Crowdy Head Light

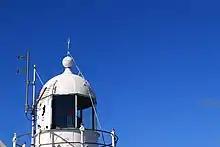
Crowdy Head Light, detail of the lamp.

The current lighthouse is the last of five lighthouses of similar design designed and built by James Barnet in 1878–80, the other four being Fingal Head Light, Clarence River Light (now demolished), Tacking Point Lighthouse and Richmond River Light. The original light was a fixed white light from a 4th order catadioptric apparatus with an intensity of less than 1,000 cd. It was staffed by one keeper.